Kanding light rail station

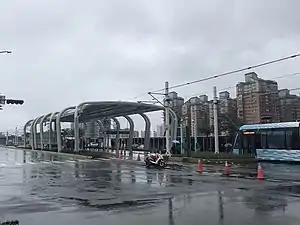
Station exterior

Kanding is a light rail station of the Danhai light rail, which is operated by New Taipei Metro. It is the northwestern terminus of the line, and is located in Tamsui District, New Taipei, Taiwan.